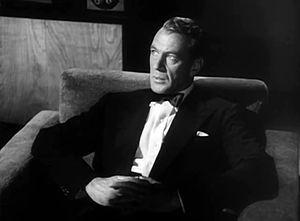
Le Rebelle est un film dramatique américain réalisé par King Vidor, sorti en 1949.